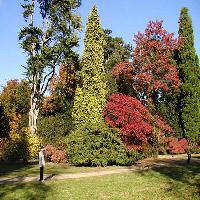
Weather: sun or clear